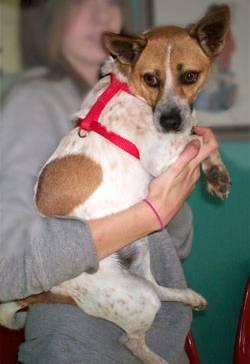
dog